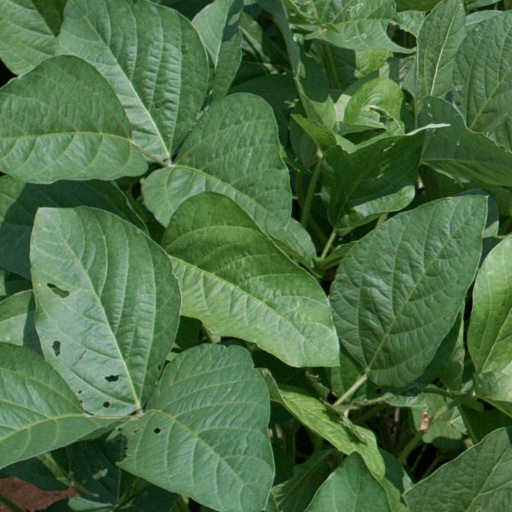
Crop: soybean